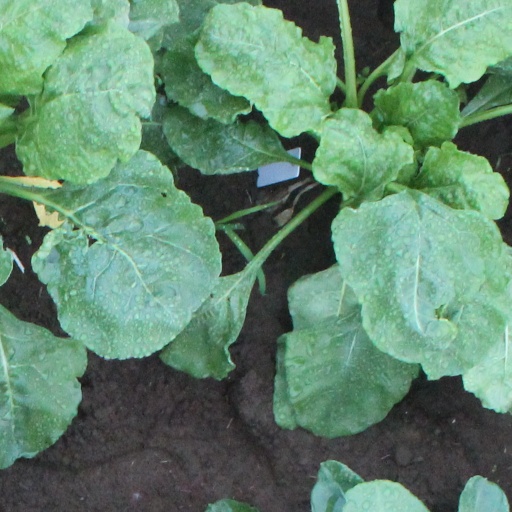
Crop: sugar beet